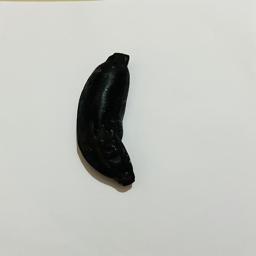
Ripeness: Overripe